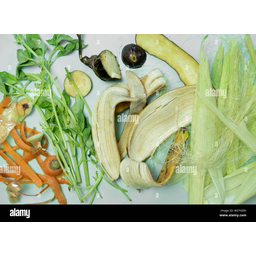
Label: generalcompost